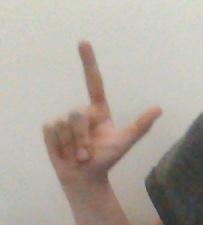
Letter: laam